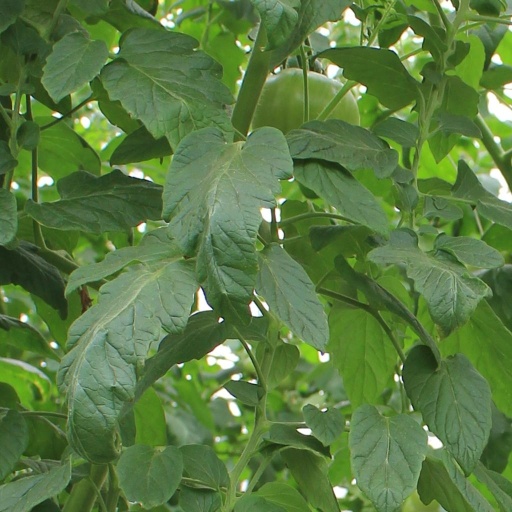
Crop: tomato